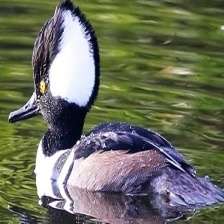
Species: HOODED MERGANSER
Scientific name: LOPHODYTES CUCULLATUS